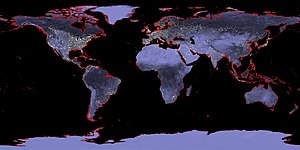
Global opvarmning / Observerede og forventede miljøeffekter / Havniveaustigning
Kort over jorden med en forøgelse af havniveau med seks meter indikeret med rødt.